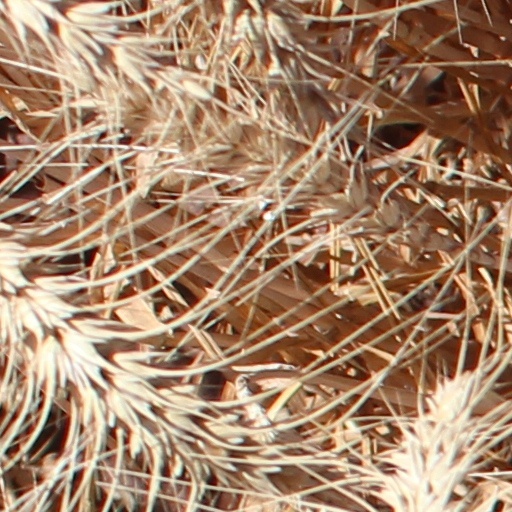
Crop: wheat